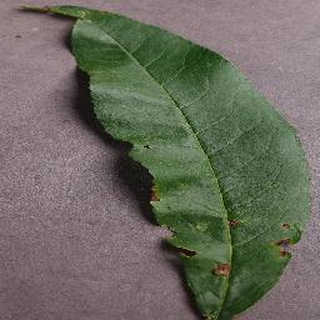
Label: peach_bacterial_spot